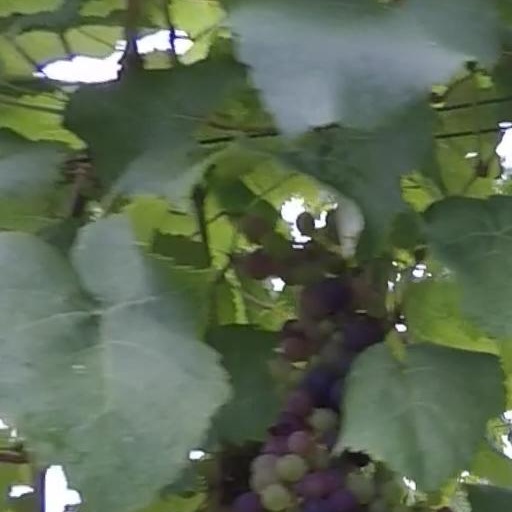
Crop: grape